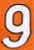
Number: 9